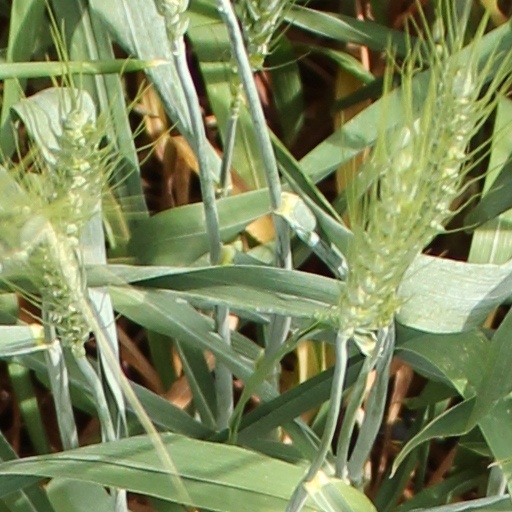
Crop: wheat